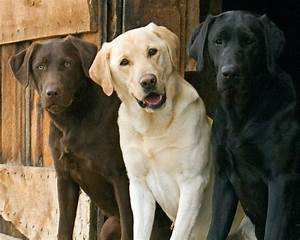
Label: cane